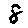
Label: 8